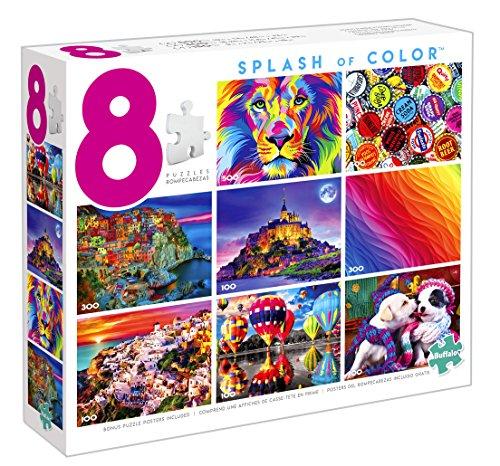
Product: Buffalo Games Splash of Color 8-in-1 Jigsaw Puzzle Multi Pack
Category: Toys & Games | Puzzles | Jigsaw Puzzles
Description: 500-Piece puzzles finished size is 19 x 13 inches.
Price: $15.99
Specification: ProductDimensions:3.2x10x12inches|ItemWeight:3.52ounces|ShippingWeight:2.36pounds(Viewshippingratesandpolicies)|ASIN:B07D8FMVFT|Itemmodelnumber:9331|Manufacturerrecommendedage:14yearsandup